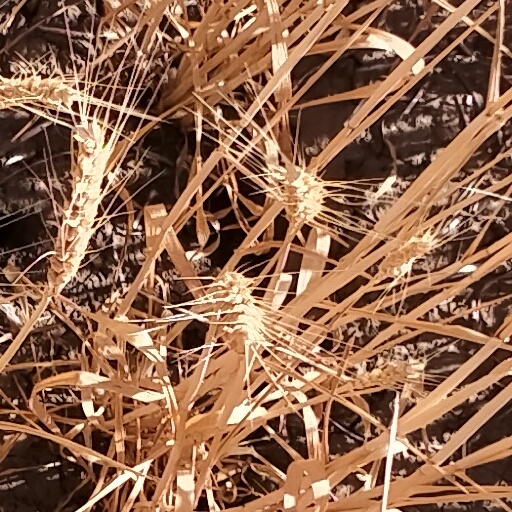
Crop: wheat